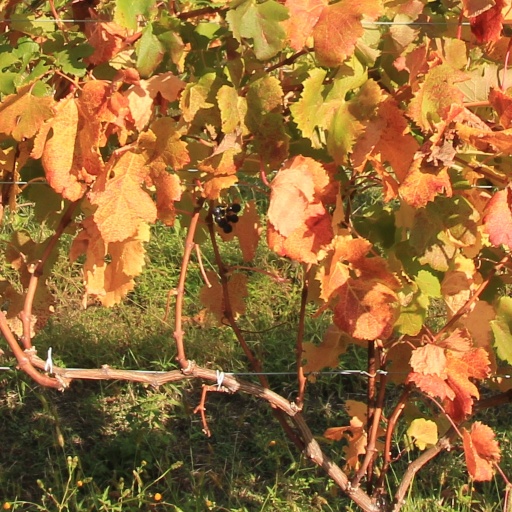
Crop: grape